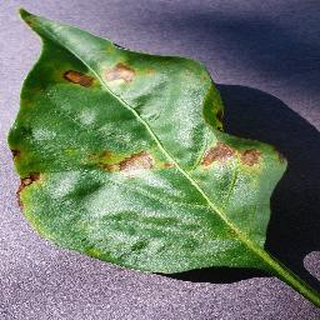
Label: bell_pepper_bacterial_spot